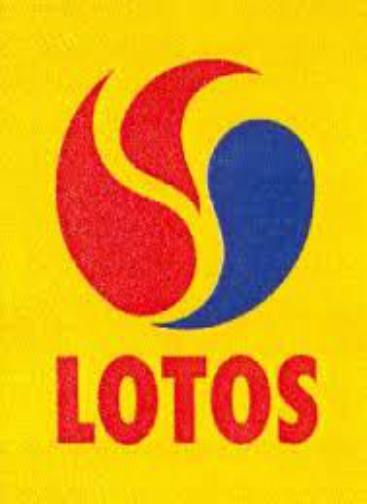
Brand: LOTOS-1
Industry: Necessities